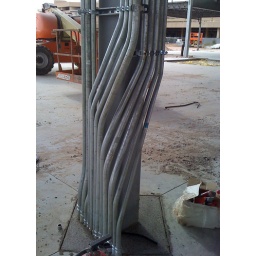
This will be within a column surround in the new student multipurpose building on the UTPB campus.